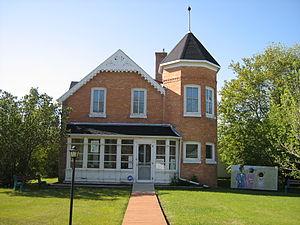
Virden est une ville du sud-ouest du Manitoba ayant une population d'environ 3 020 habitants. Virden est reconnue comme la Oil Capital of Manitoba.